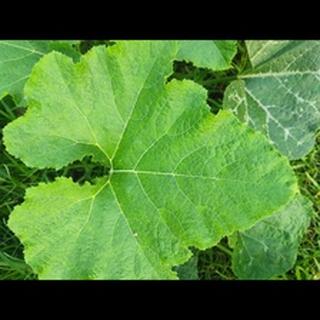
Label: healthy_pumpkin